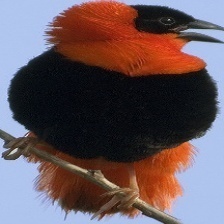
Species: NORTHERN RED BISHOP
Scientific name: EUPLECTES FRANCISCANUS